Question: Please indicate a possible affordance area of swing_golf_clubs that can be used for holding
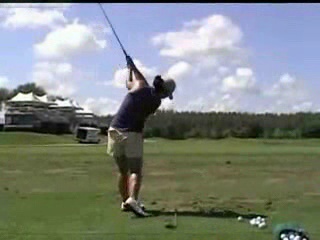
Answer: [121.931, 47.094, 142.434, 82.043]